Texas A&M University

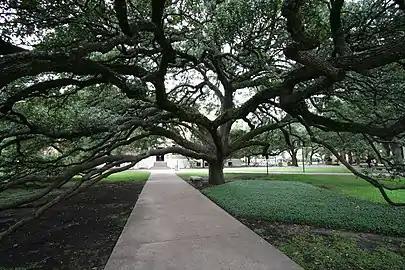
a sprawling oak tree with branches arching all the way to the ground over a sidewalk containing a bench

In 1948, the state legislature established the Texas A&M College Station campus as the flagship of a new system of universities, the Texas A&M University System. Its goal was to serve as the lead institution to foster the evolution of a statewide educational, research and service system.